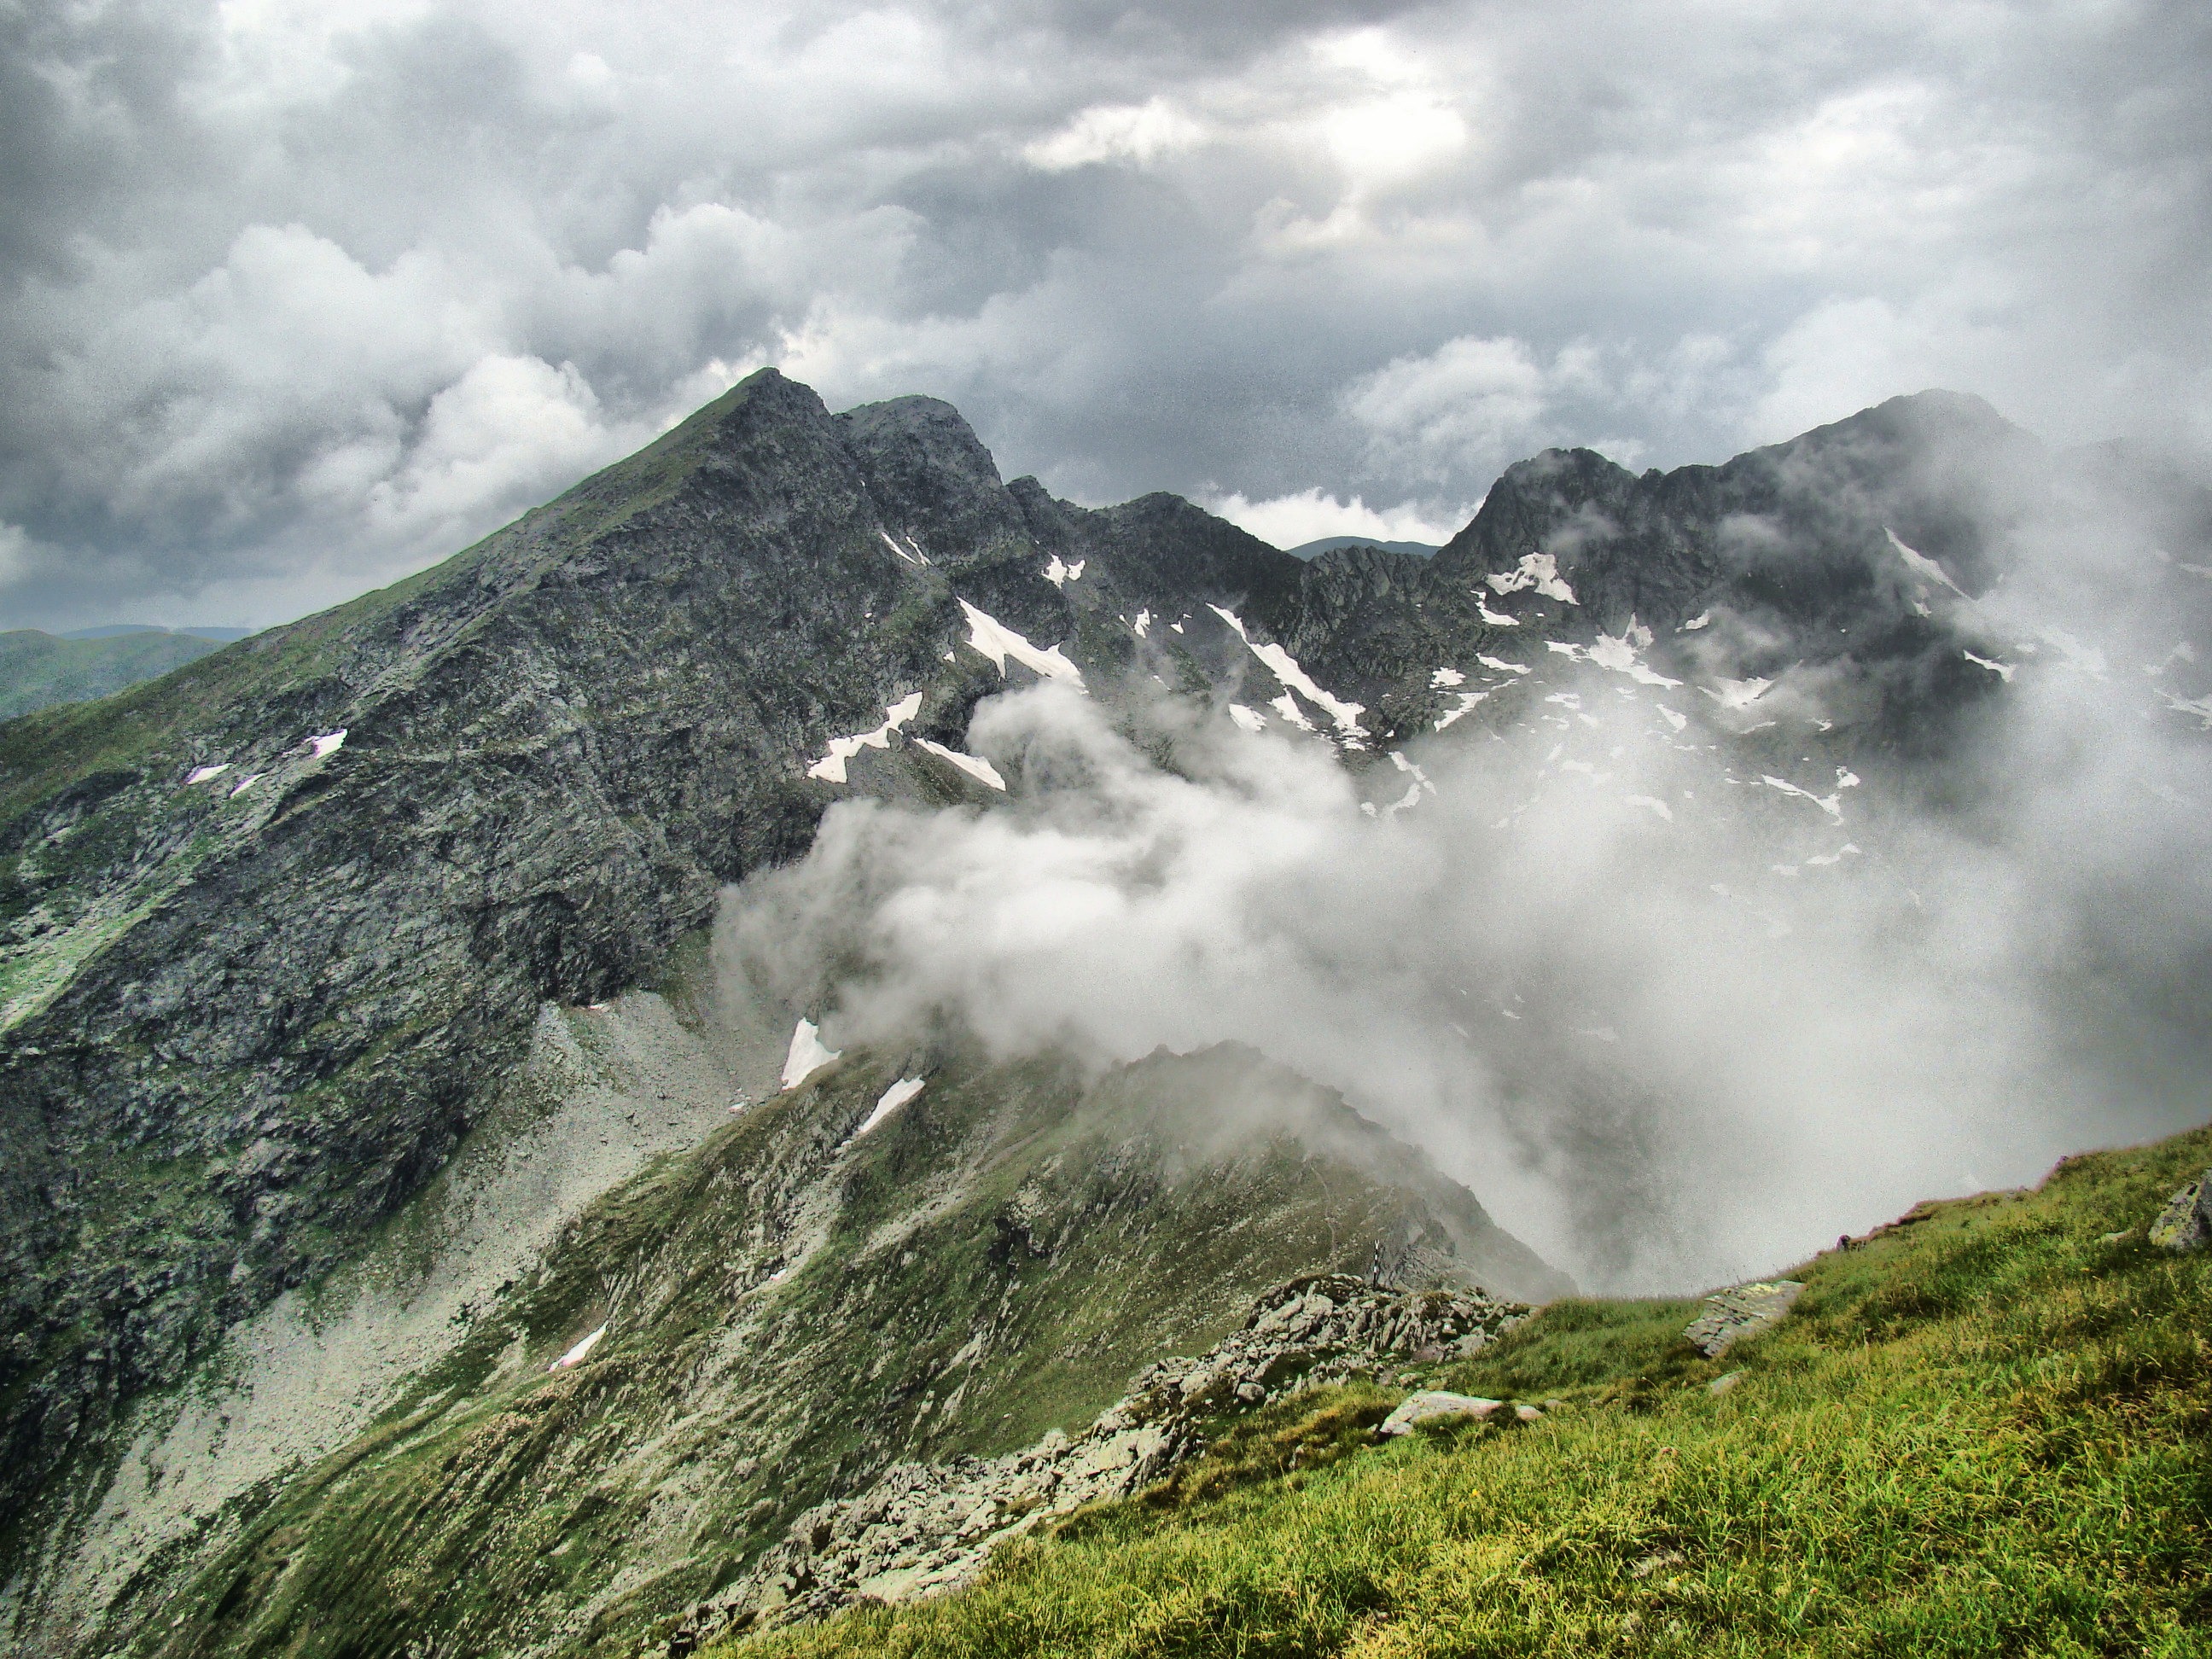
landscape, nature, mountain, cloud, hill, adventure, mountain range, weather, fjord, highland, ridge, summit, mountains, alps, plateau, fell, transylvania, landform, mountain pass, geographical feature, atmospheric phenomenon, mountainous landforms, geological phenomenon, fagaras